Caodaism

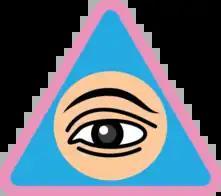
Cao Đài's left eye, similar to the Eye of Providence.

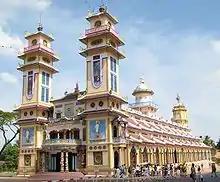
Caodaism Holy See in Tây Ninh is the main religious building in Caodaism's Holy Land; other buildings with the same functions are called temples.

Caodaism is a Vietnamese monotheistic syncretic religion that retains many elements from Vietnamese folk religion such as ancestor worship, as well as "ethical precepts from Confucianism, occult practices from Taoism, theories of karma and rebirth from Buddhism, and a hierarchical organization from Catholicism". It was officially established in the city of Tây Ninh in Southern Vietnam in 1926.